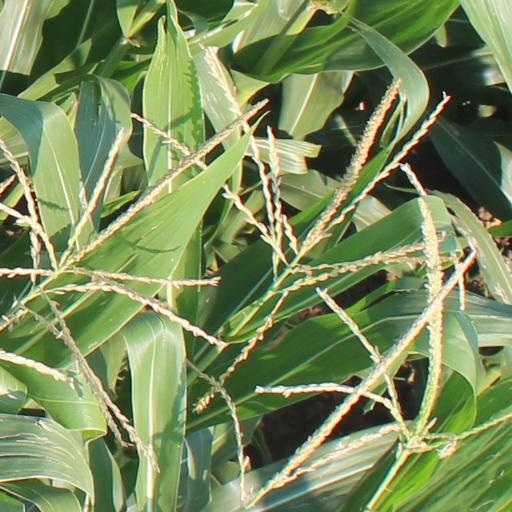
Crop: maize; corn